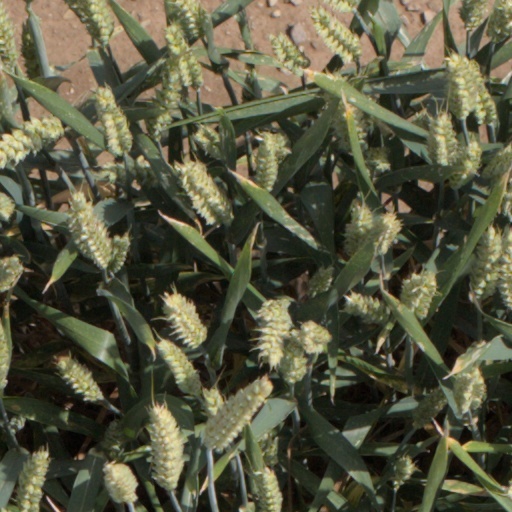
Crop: wheat